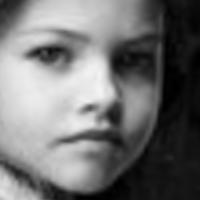
Age group: age 01-10